1966 FIFA World Cup qualification

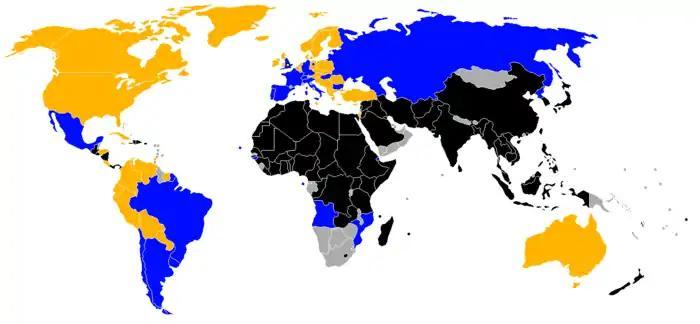

The 16 spots available in the 1966 World Cup were distributed among the continental zones as follows: